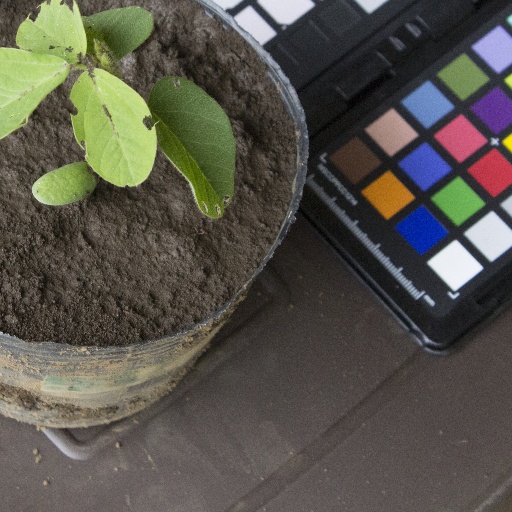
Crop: soybean